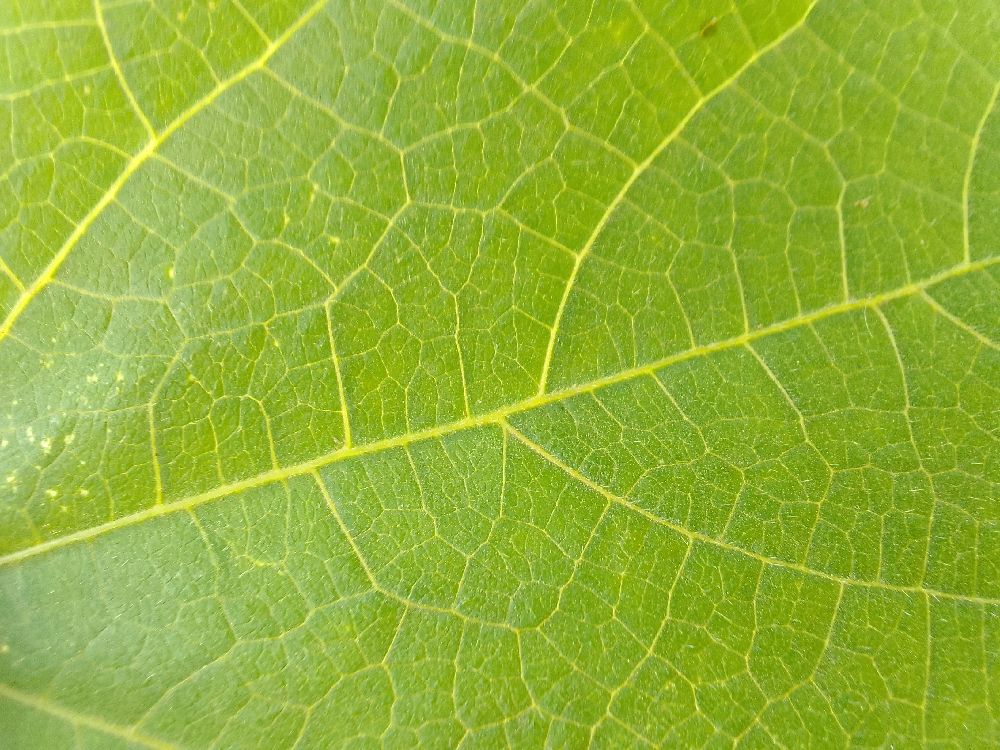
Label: healthy